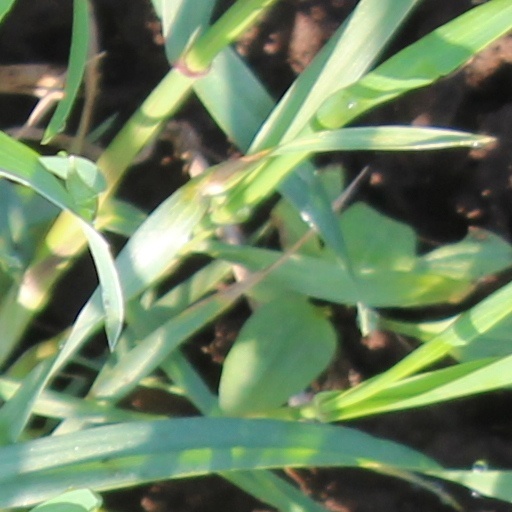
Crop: wheat